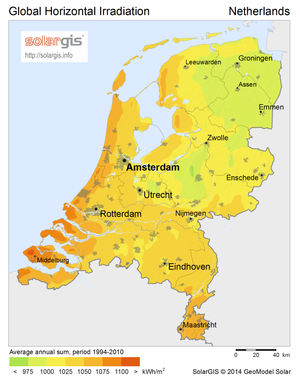
Le secteur de l'énergie solaire aux Pays-Bas est l'un des plus importants en Europe.